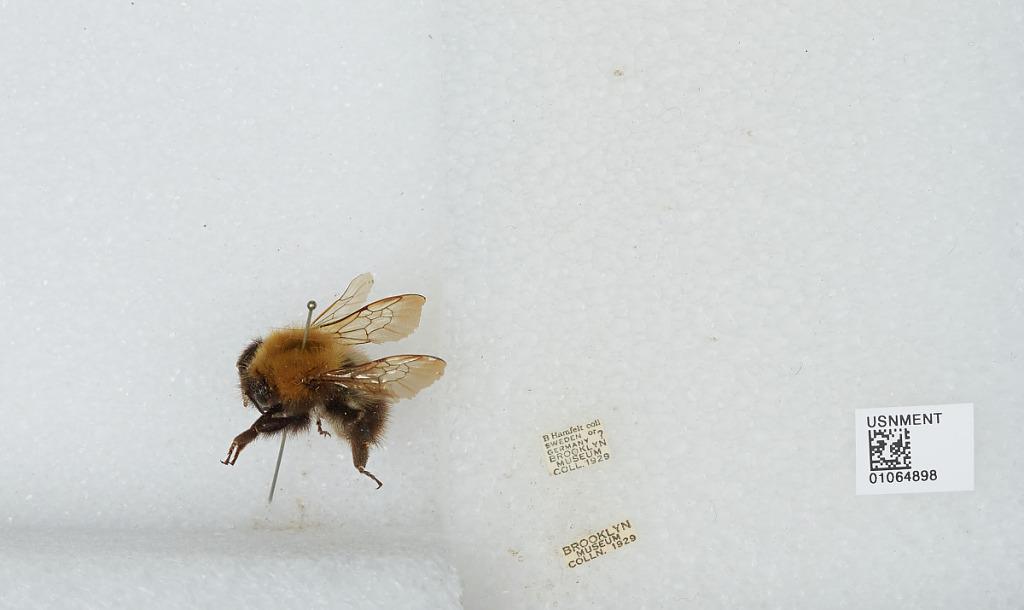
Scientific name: Bombus sp.
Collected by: B. Hamfelt
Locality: Sweden or Germany